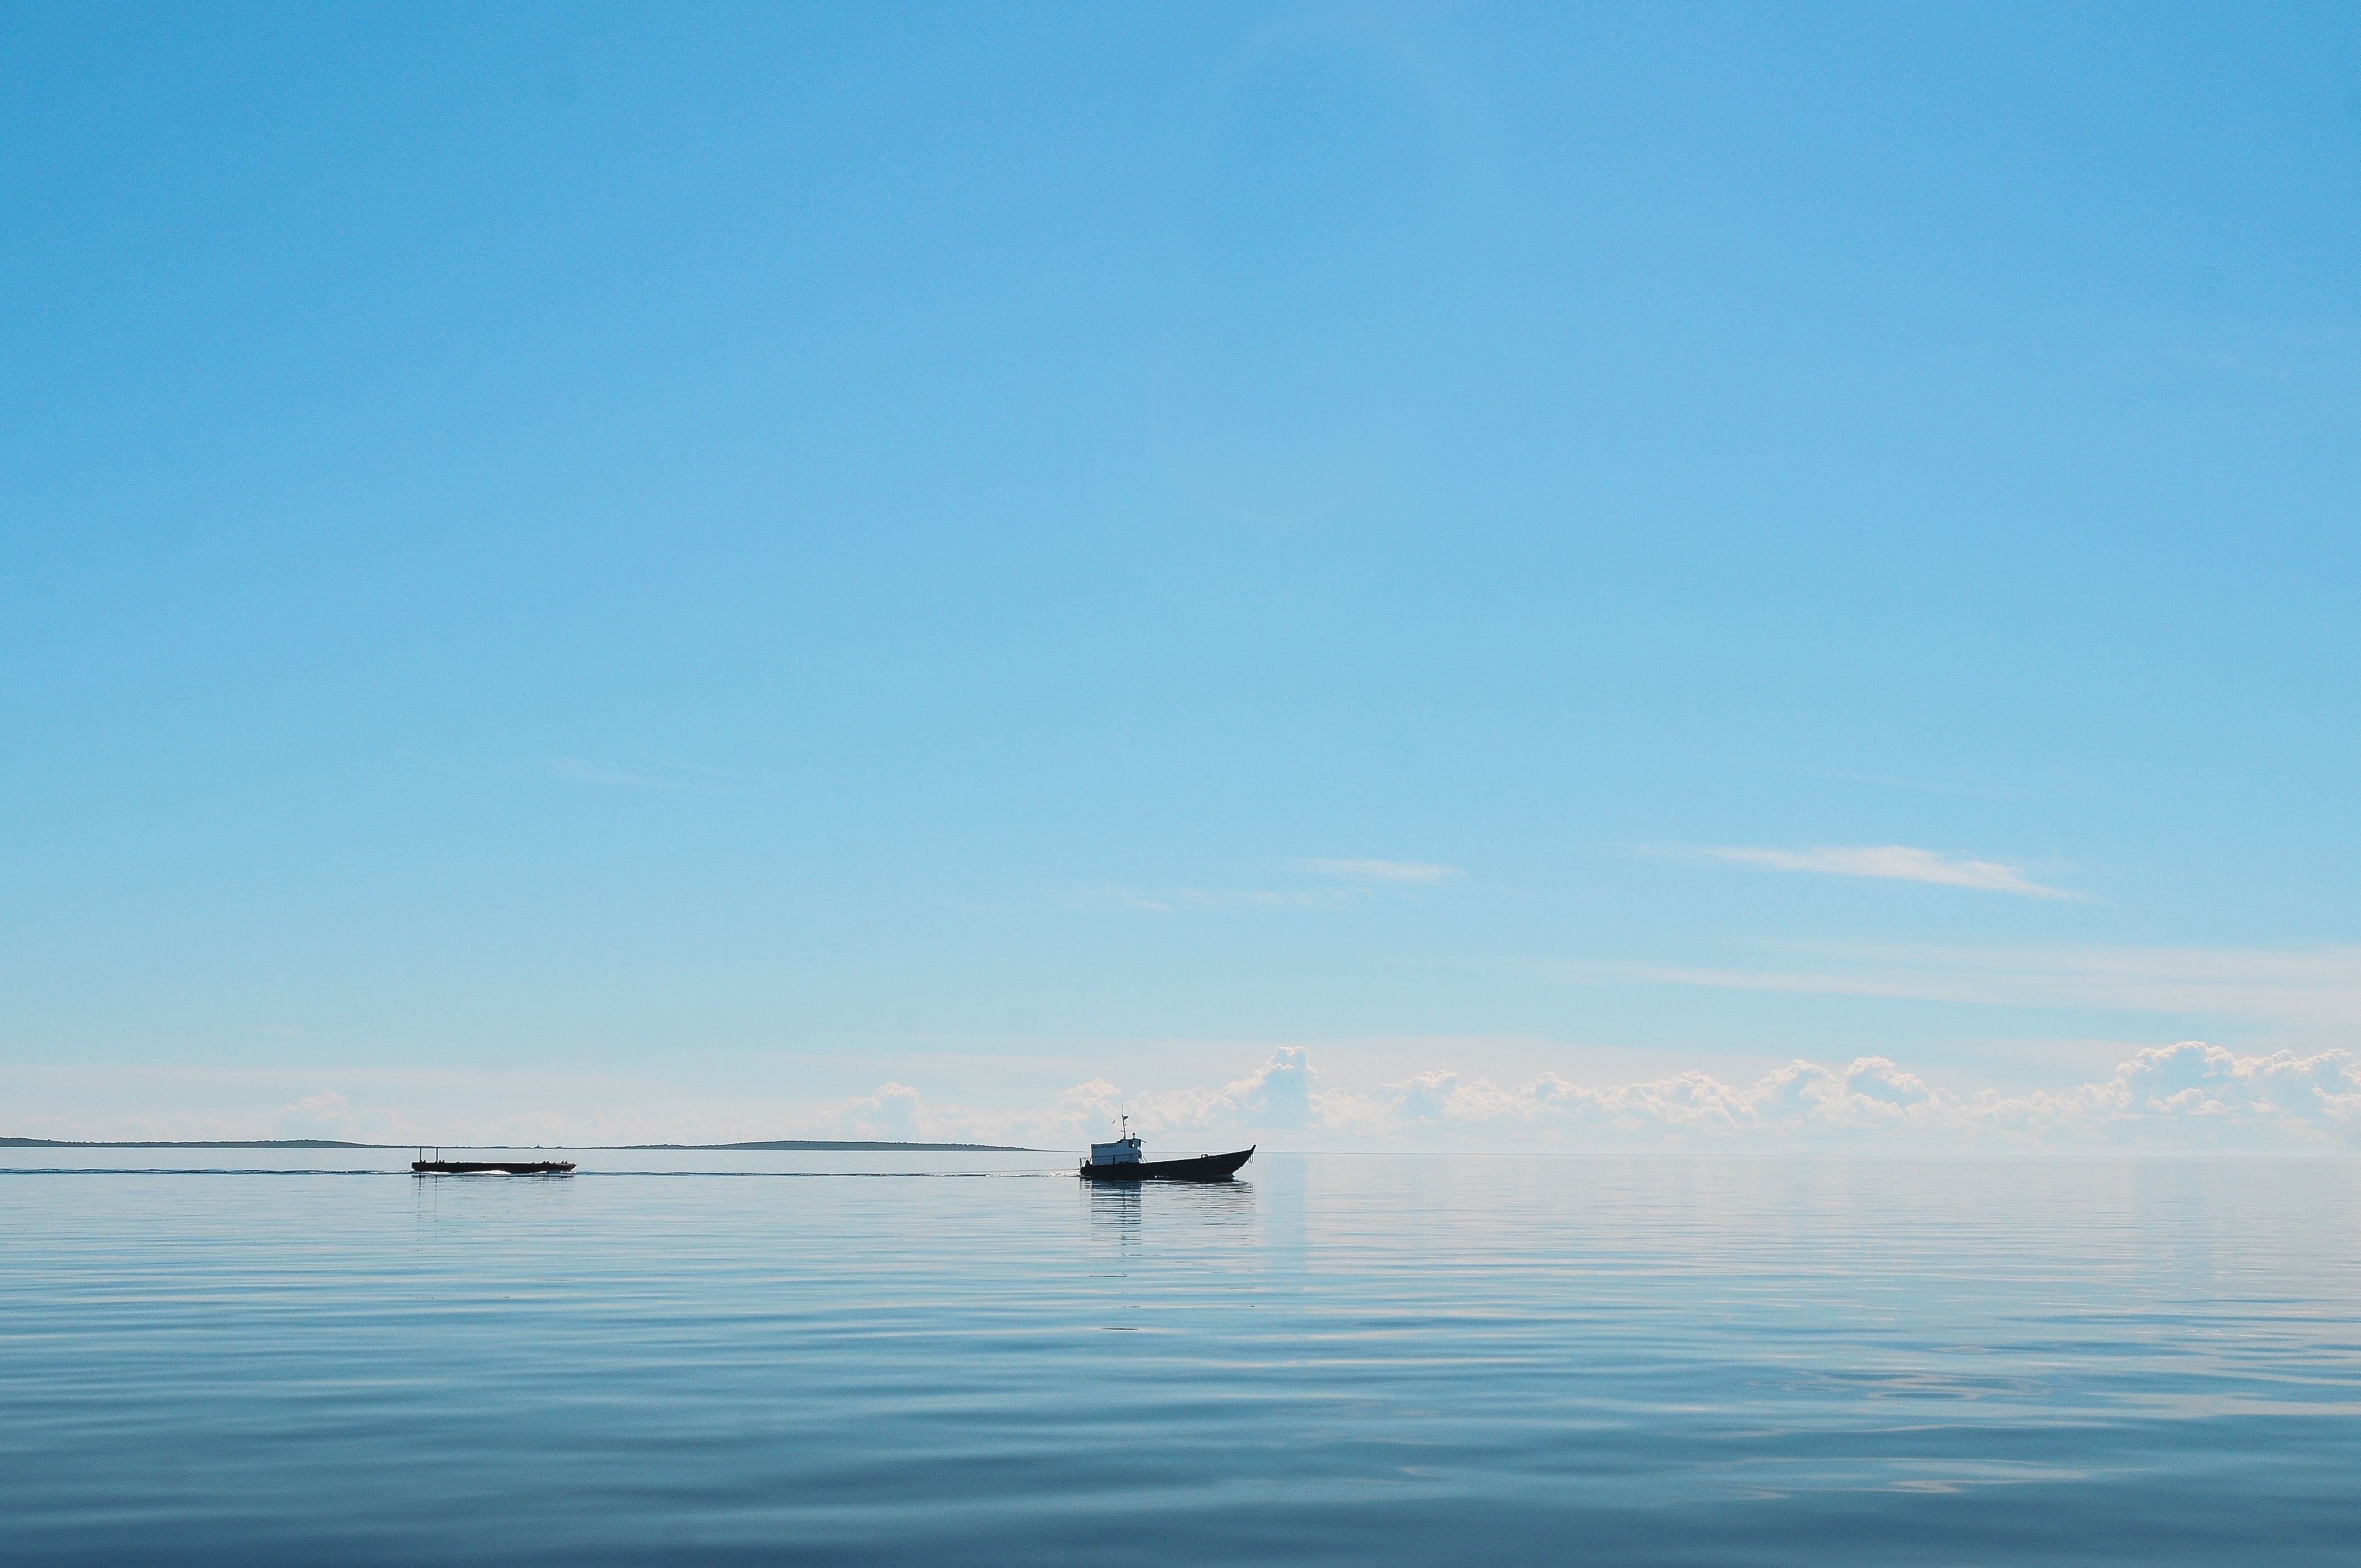
sea, coast, water, ocean, horizon, sky, boat, shore, wave, lake, vehicle, bay, blue, boating